Douglas DC-5

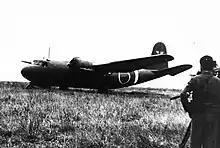
The captured ex-KNILM DC-5 in service with the Japanese Imperial Army Air Force

The three remaining aircraft made their way safely to Australia where they were sold to the United States Army Air Forces (USAAF) and operated for the Allied Directorate of Air Transport (ADAT). Two were destroyed by the end of 1942, the other was transferred to Australian National Airways (ANA), which operated it throughout the war on behalf of ADAT. In 1944 the USAAF retroactively designated the three aircraft C-110 for administrative purposes.